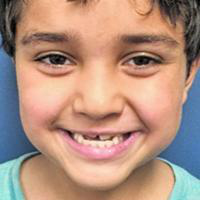
Age group: age 11-20